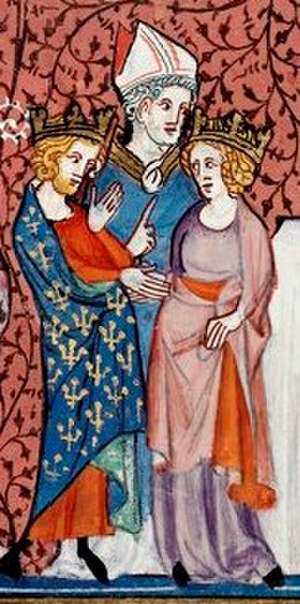
Henrik 1. af Frankrig / Ægteskab og efterkommere
Henriks bryllup med Anna af Kiev. Miniature fra 1300-tallet.
Henrik 1. var konge af Frankrig fra 1031 til 1060.